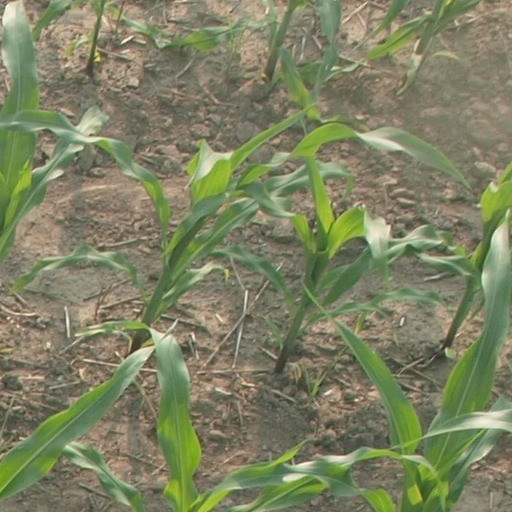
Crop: maize; corn